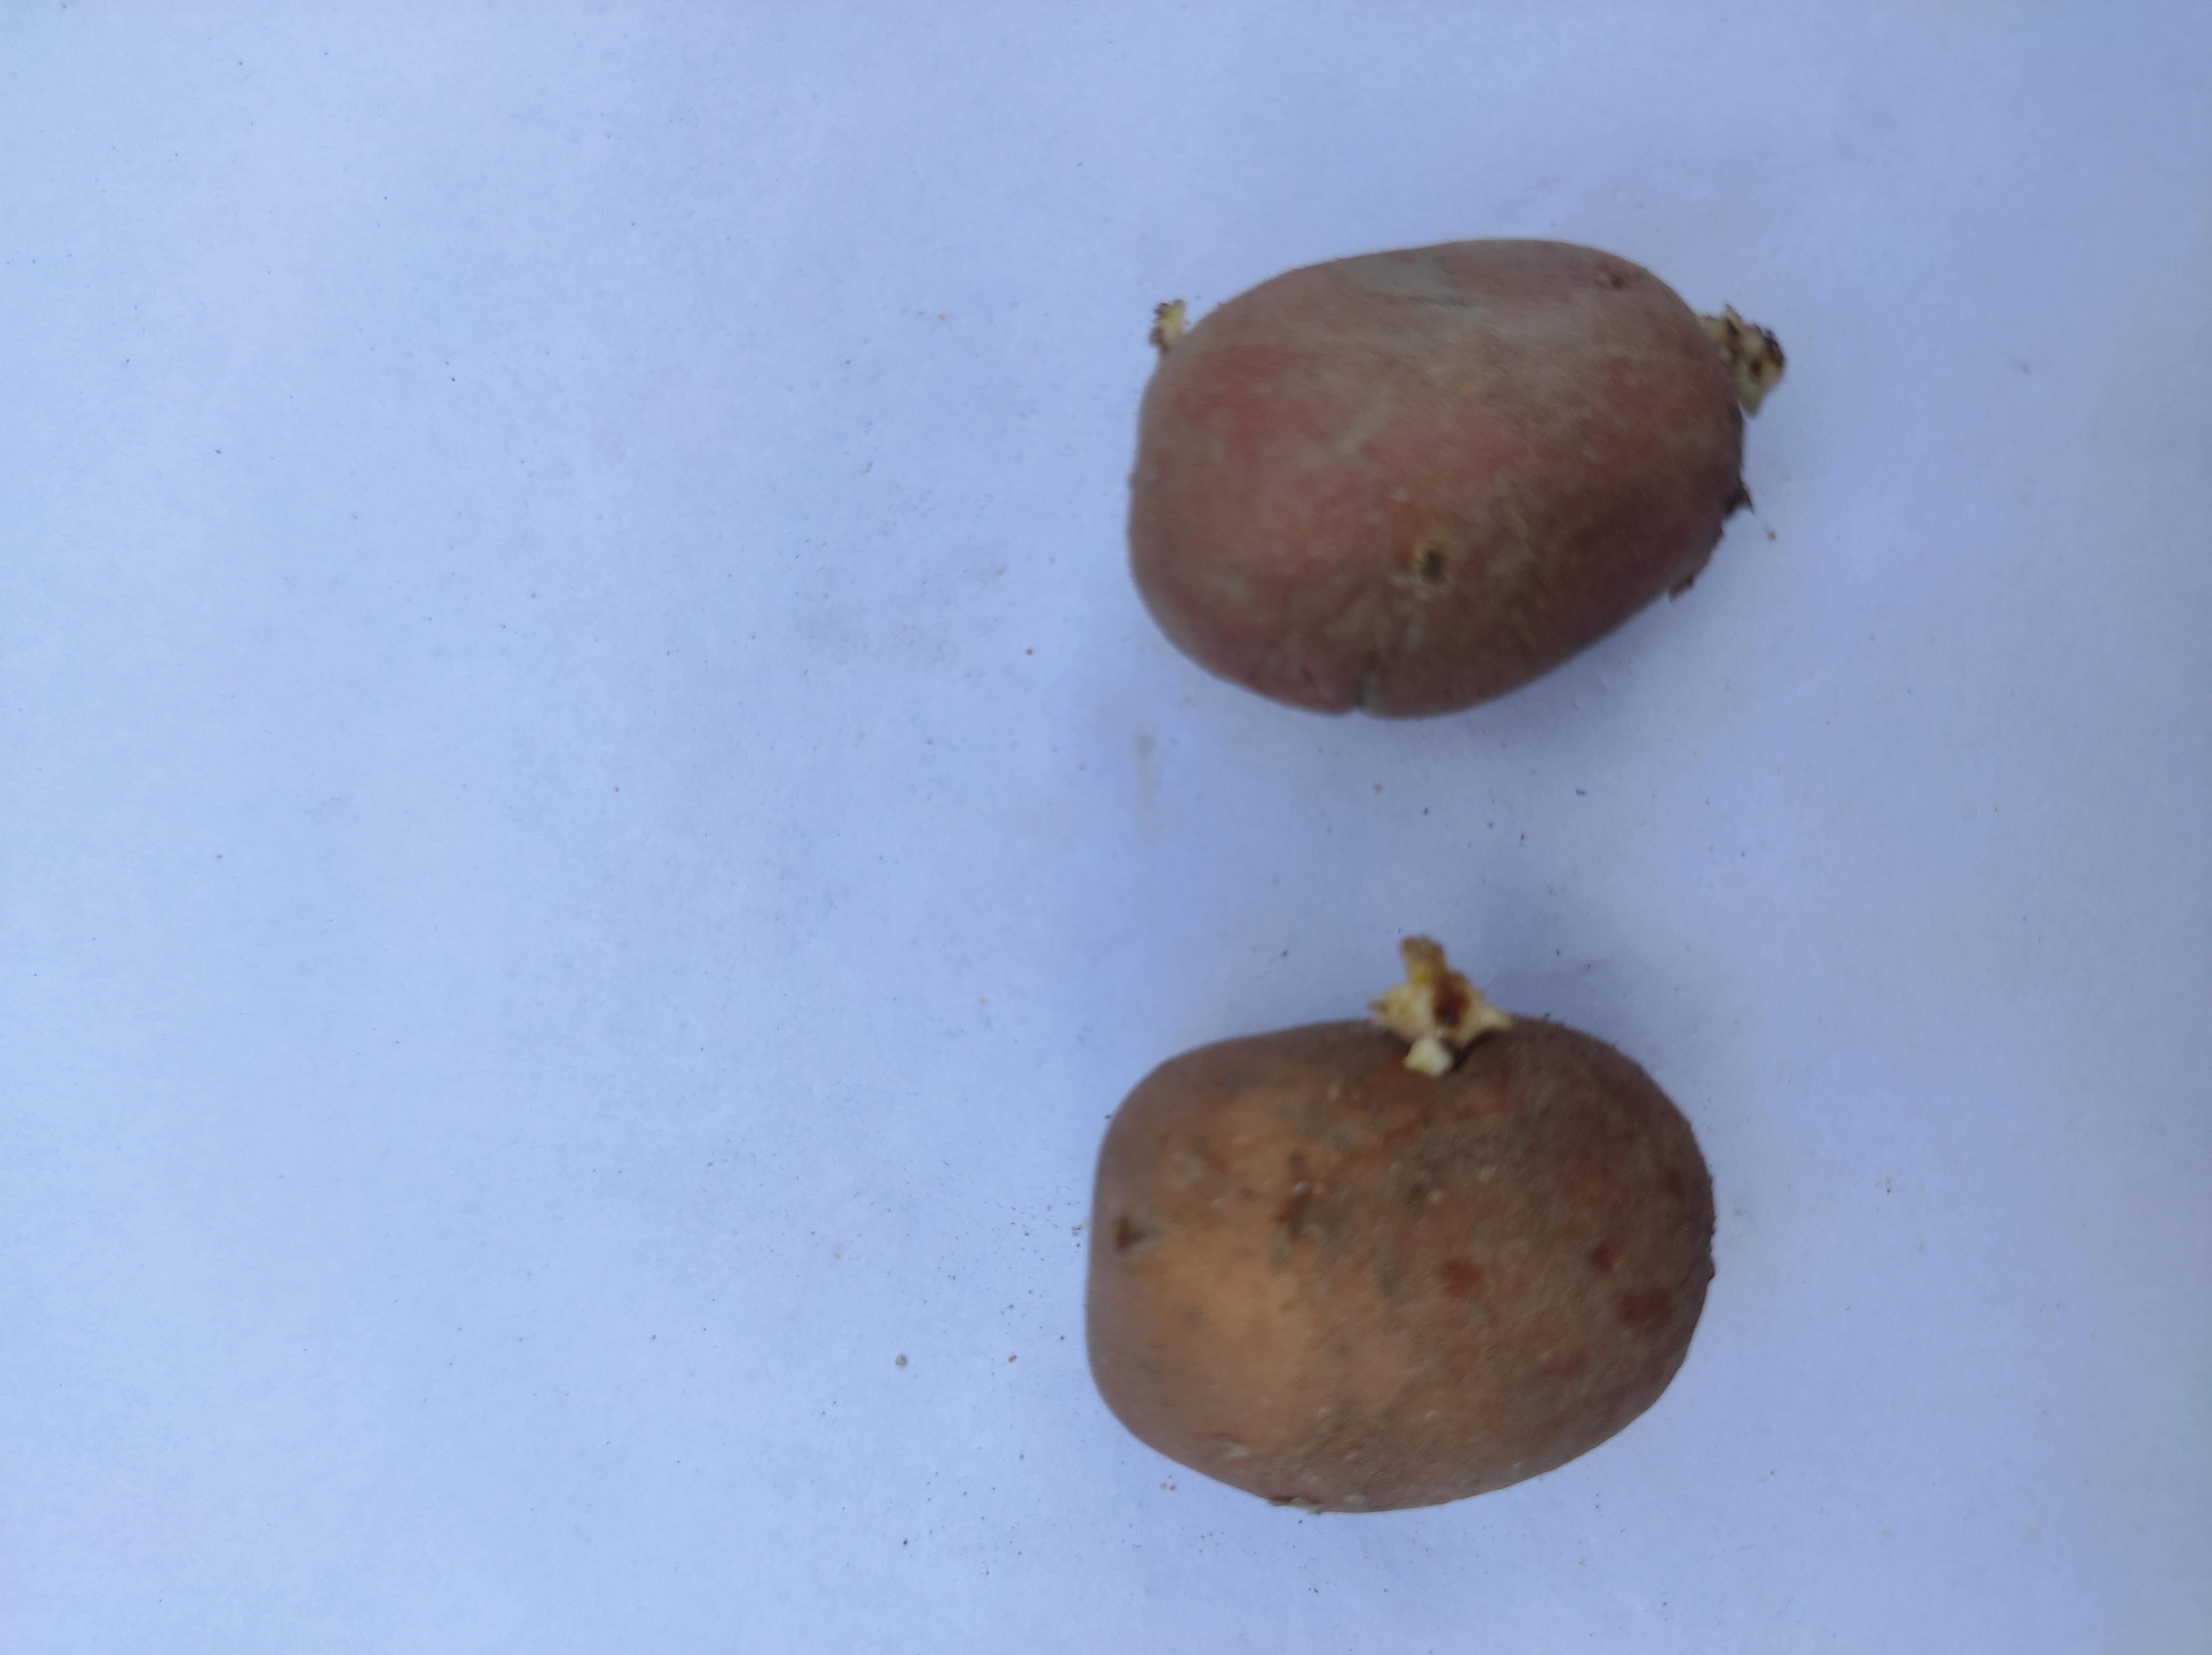
Label: Potato